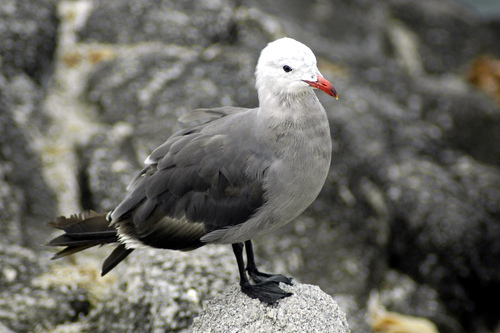
this birds starts off with a white crown, as you go lower towards the throat and breast the color gets a little bit darker in gray.
medium sized grey bird, with dark black wings, orange tail and a white tail.
this bird is an average size and is gray and white.
this bird has a white head, orange bill, grey breast and black wings.
bird with white crown and nape, and gray breast, belly and abdomen, and black tarsus and feet
this bird is white with grey and has a long, pointy beak.
this medium sized shore bird has a pointed orange beak, a white body and head, black webbed feet, and wings and tail feathers that are a mottled group of gray white and black feathers.
this particular bird has a belly that is white and has gray secondariesa large bird with a white head, a large body, long black legs, a short tail, and a small red beak.
this big bird has black feet, grey body, a white head, and an orange bill.
Species: Heermann Gull